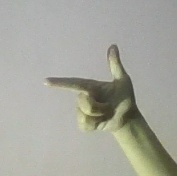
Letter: yaa